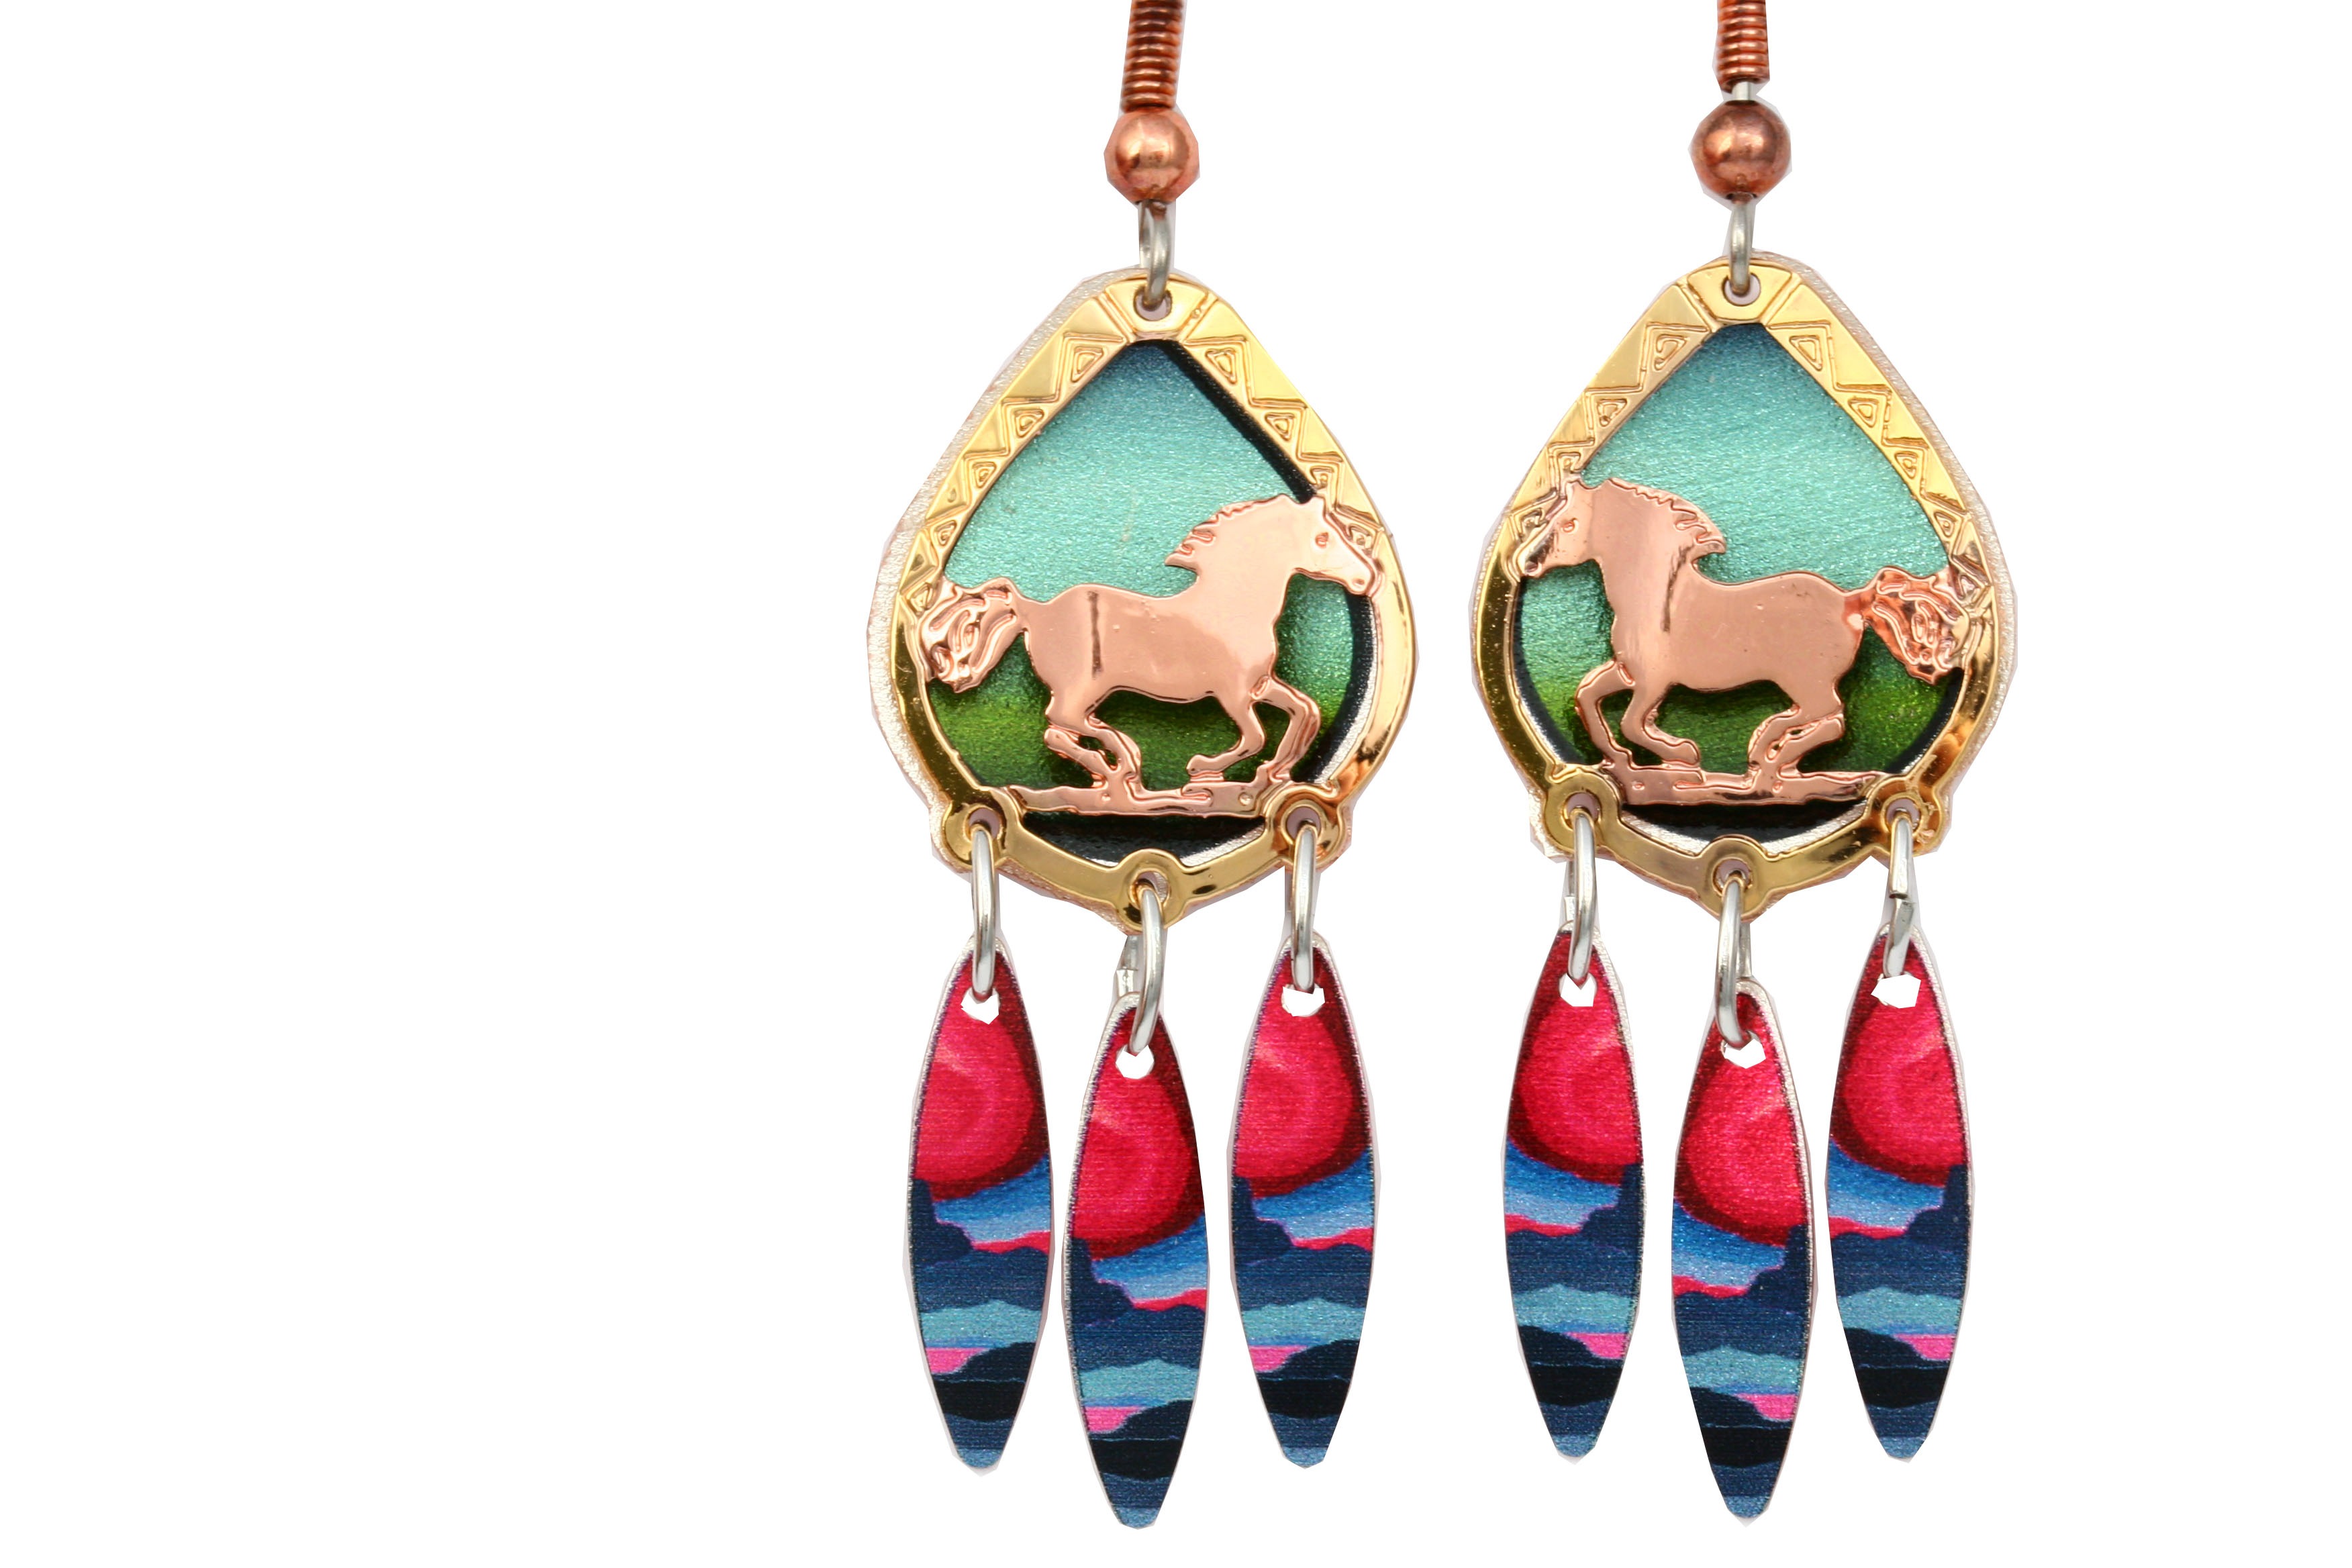
stone, decoration, fashion, jewelry, necklace, jewellery, jewel, horses, luxury, earrings, accessories, elegant, gem, crystal, diamond, shiny, elegance, jewelery, glamour, accessory, precious, fashion accessory